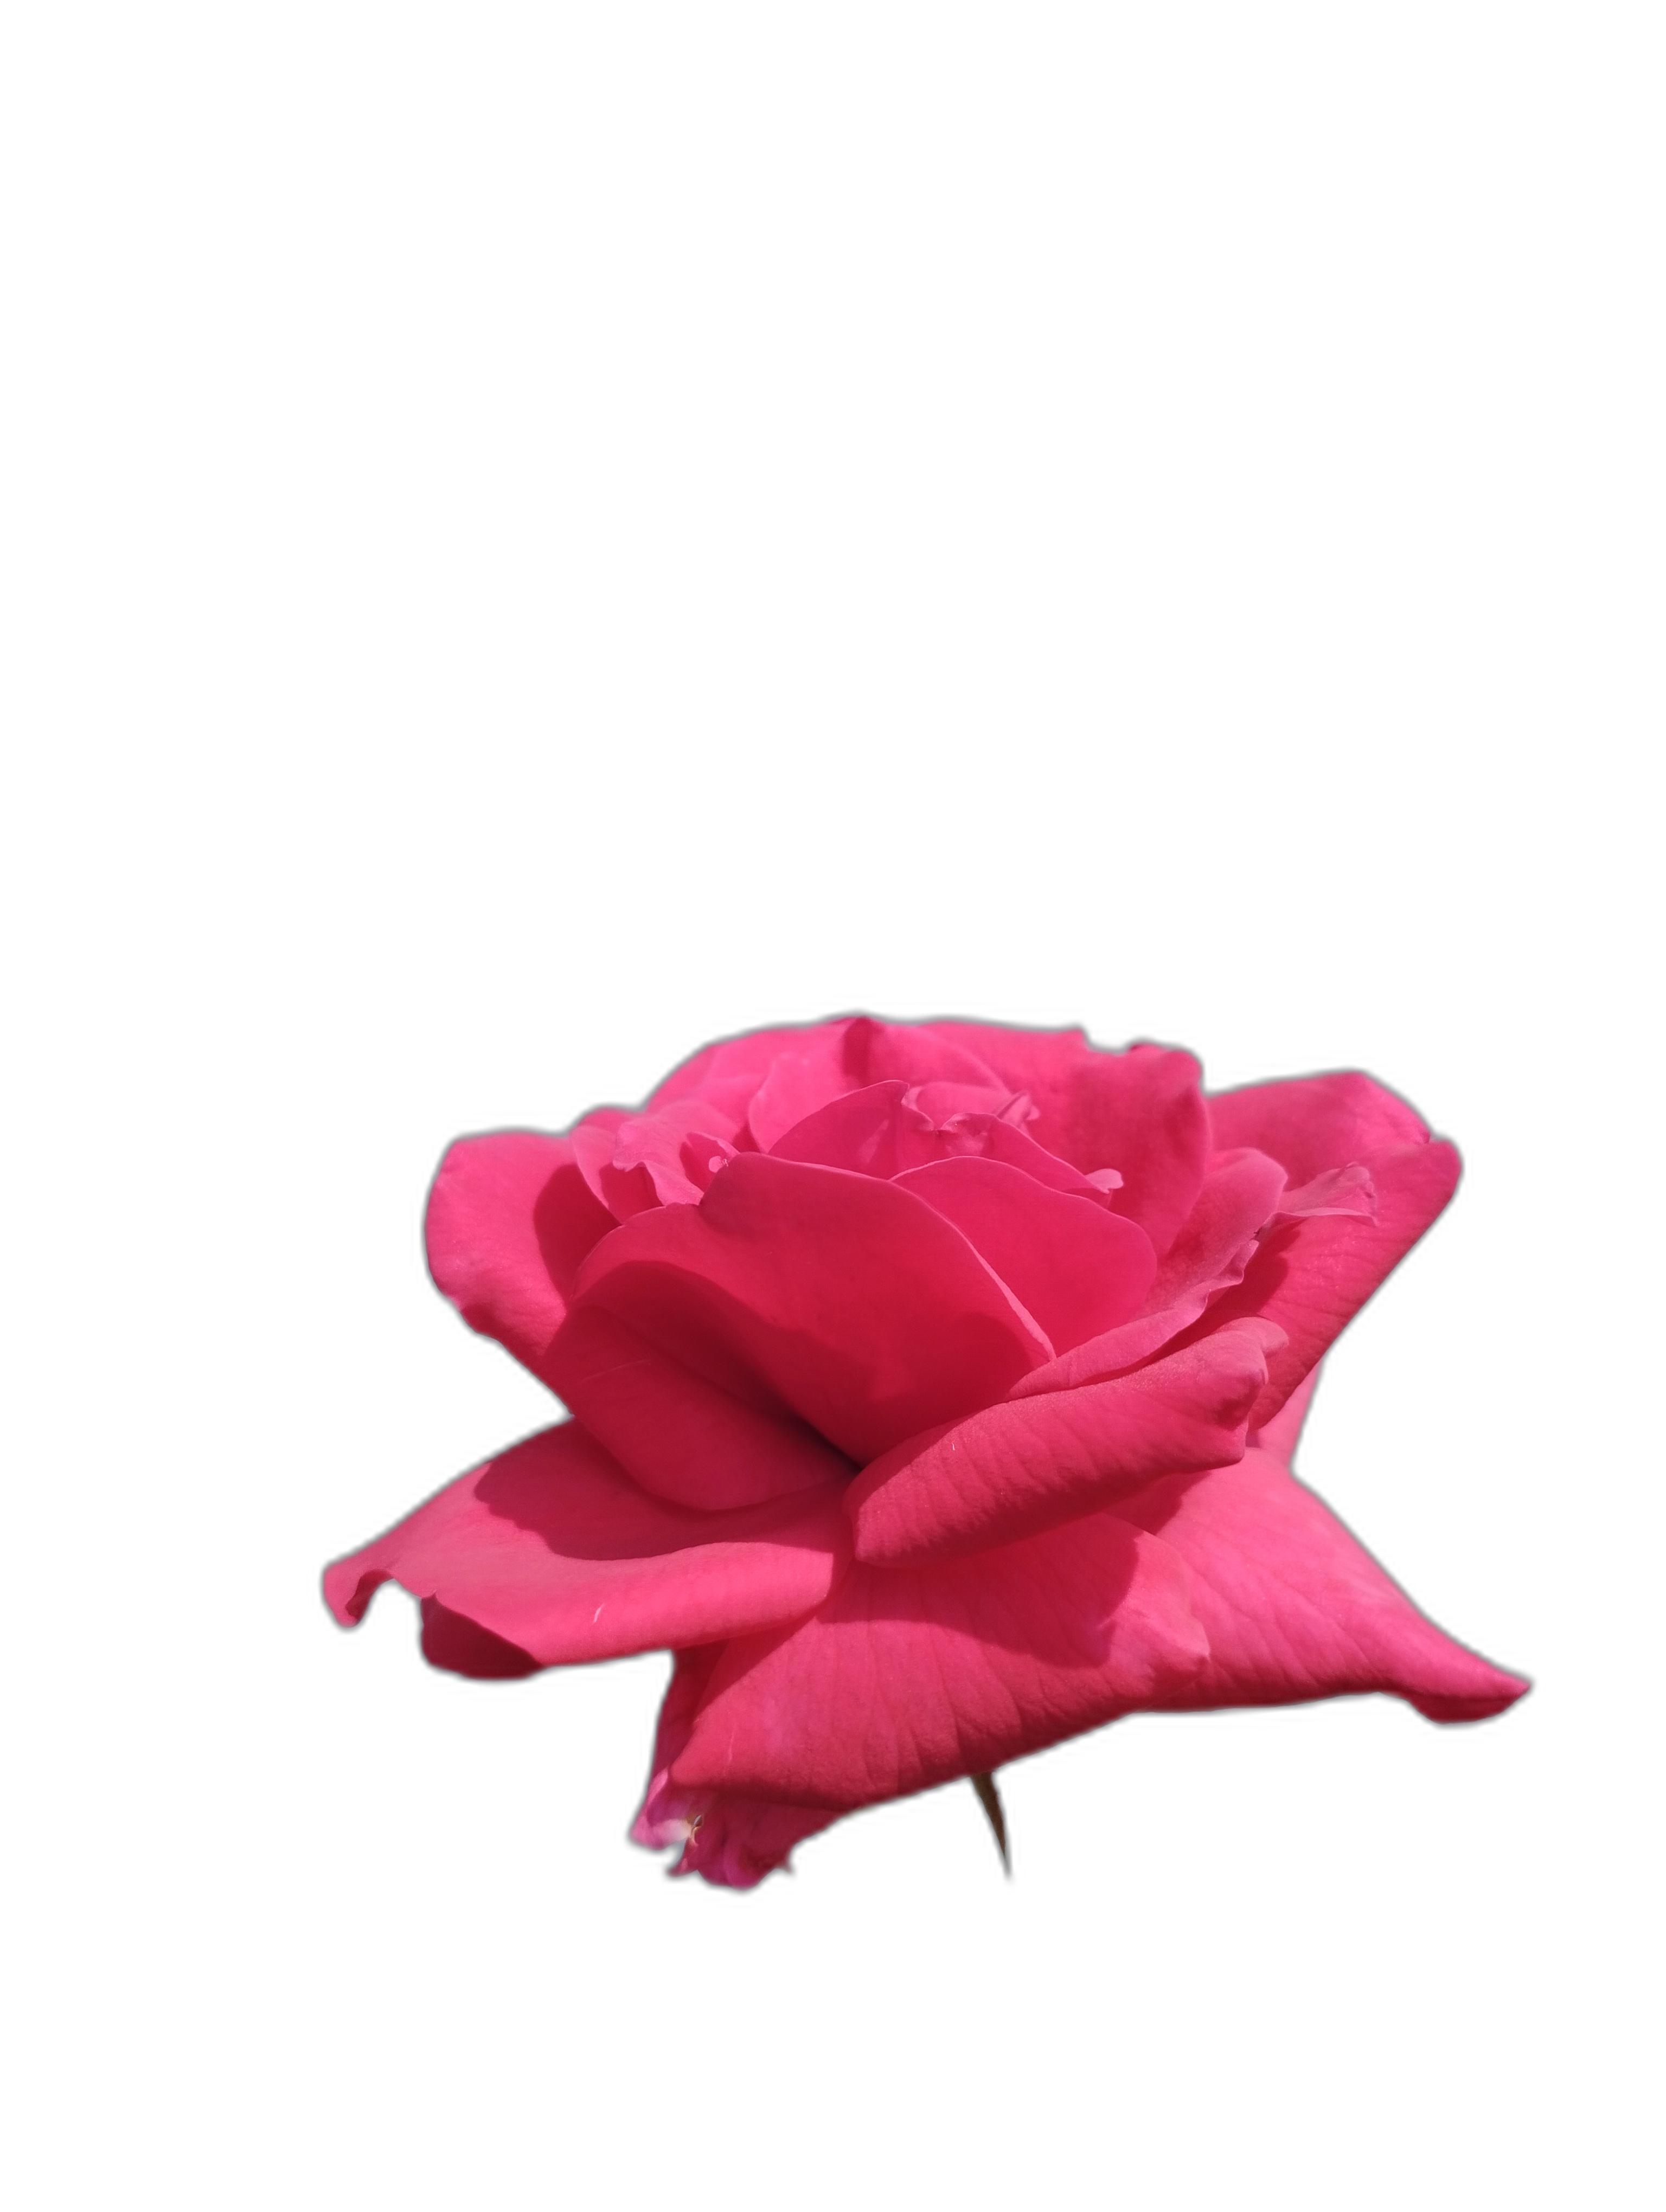
Label: Rose